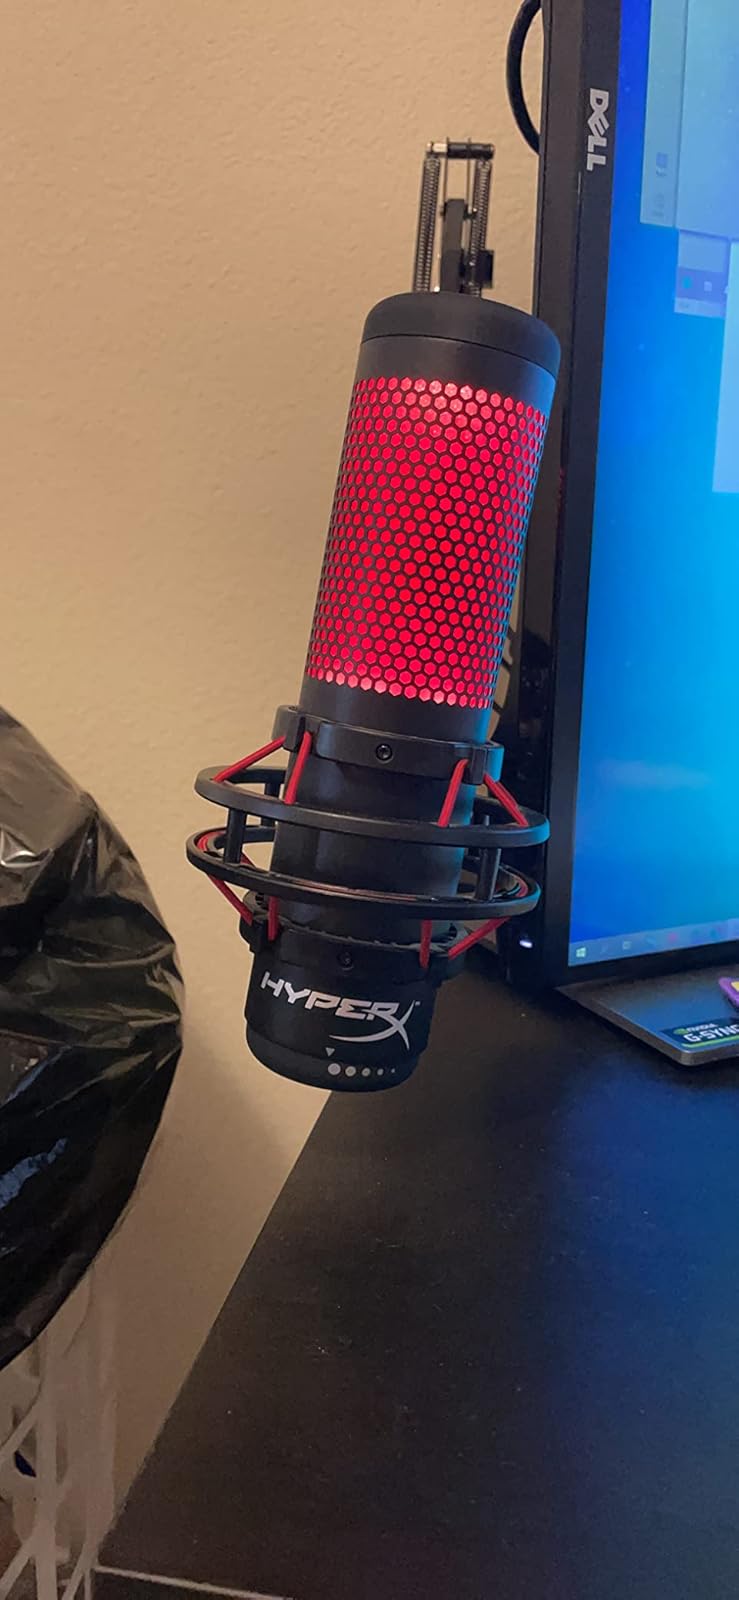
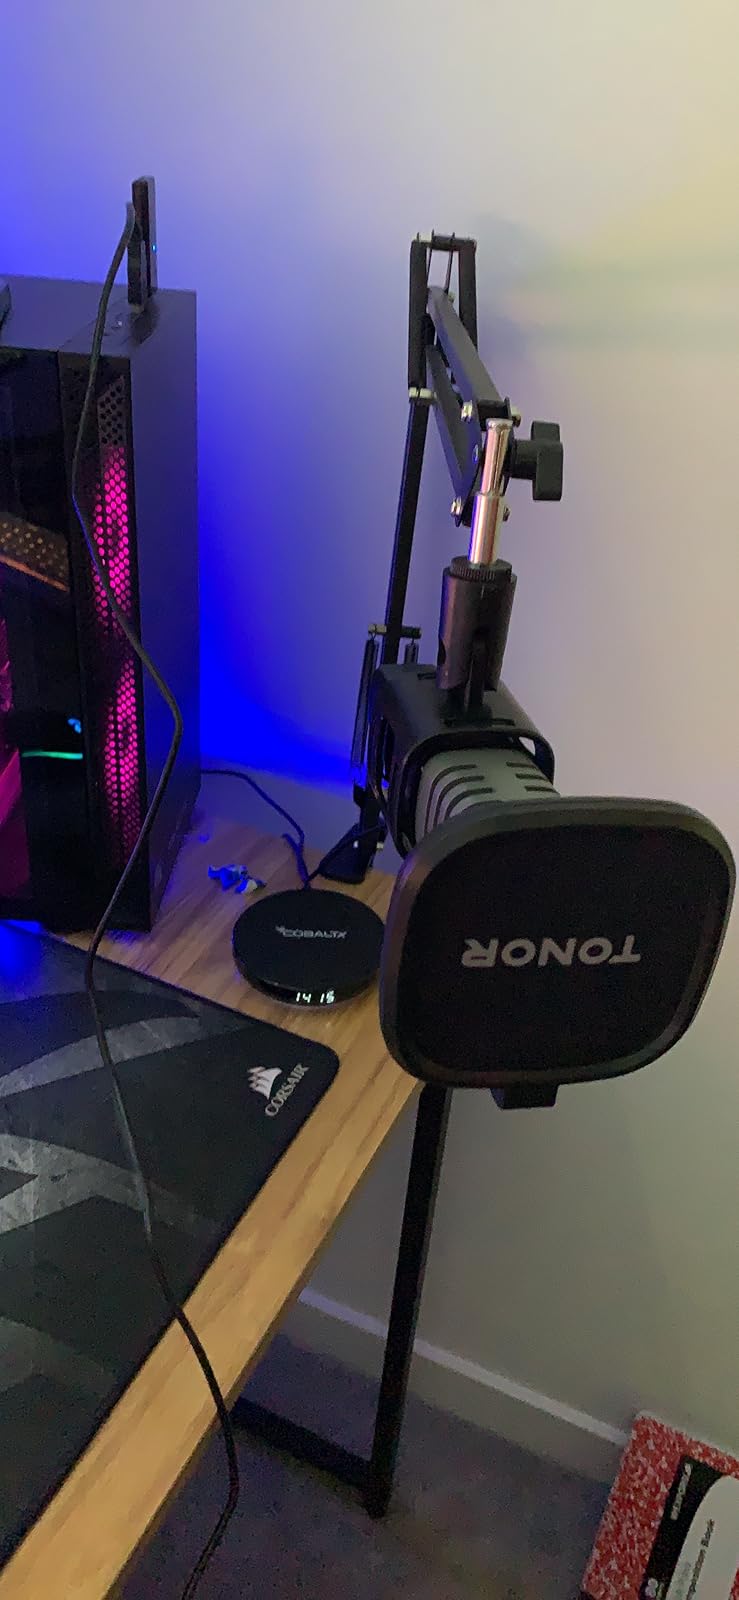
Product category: microphone
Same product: no